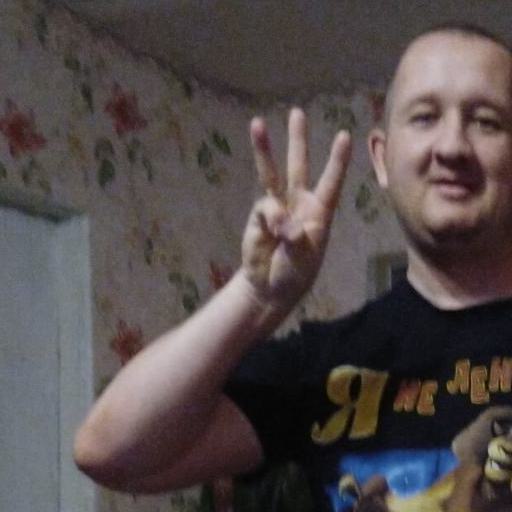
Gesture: three